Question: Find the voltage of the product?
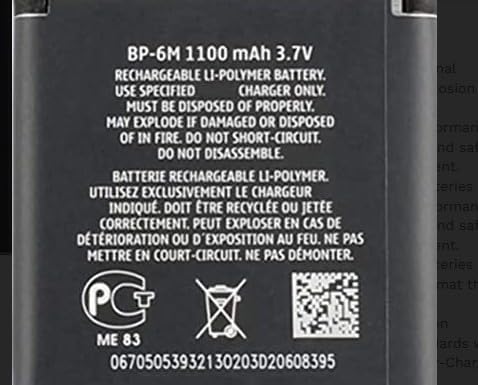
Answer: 3.7 volt